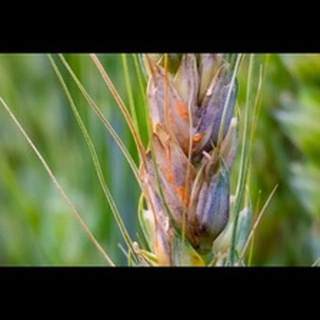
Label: wheat_fusarium_head_blight